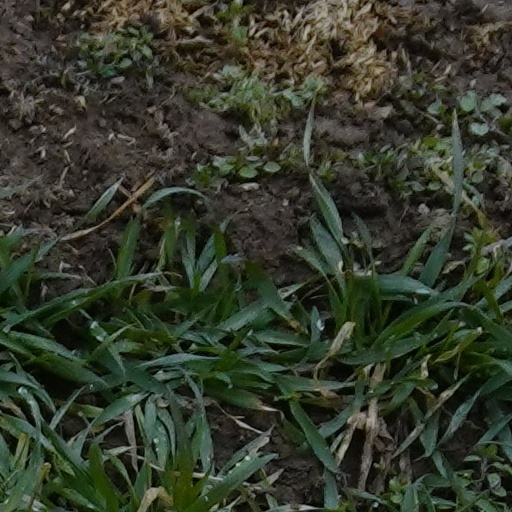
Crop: wheat